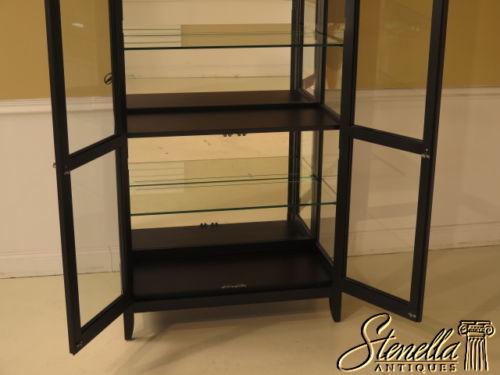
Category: cabinet